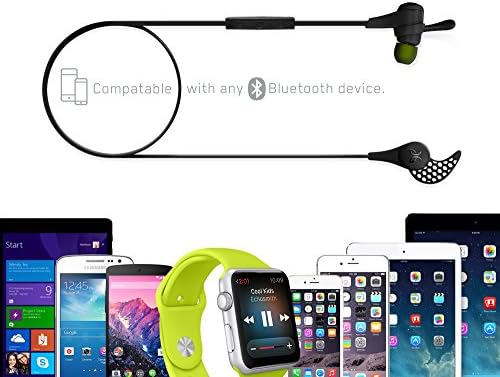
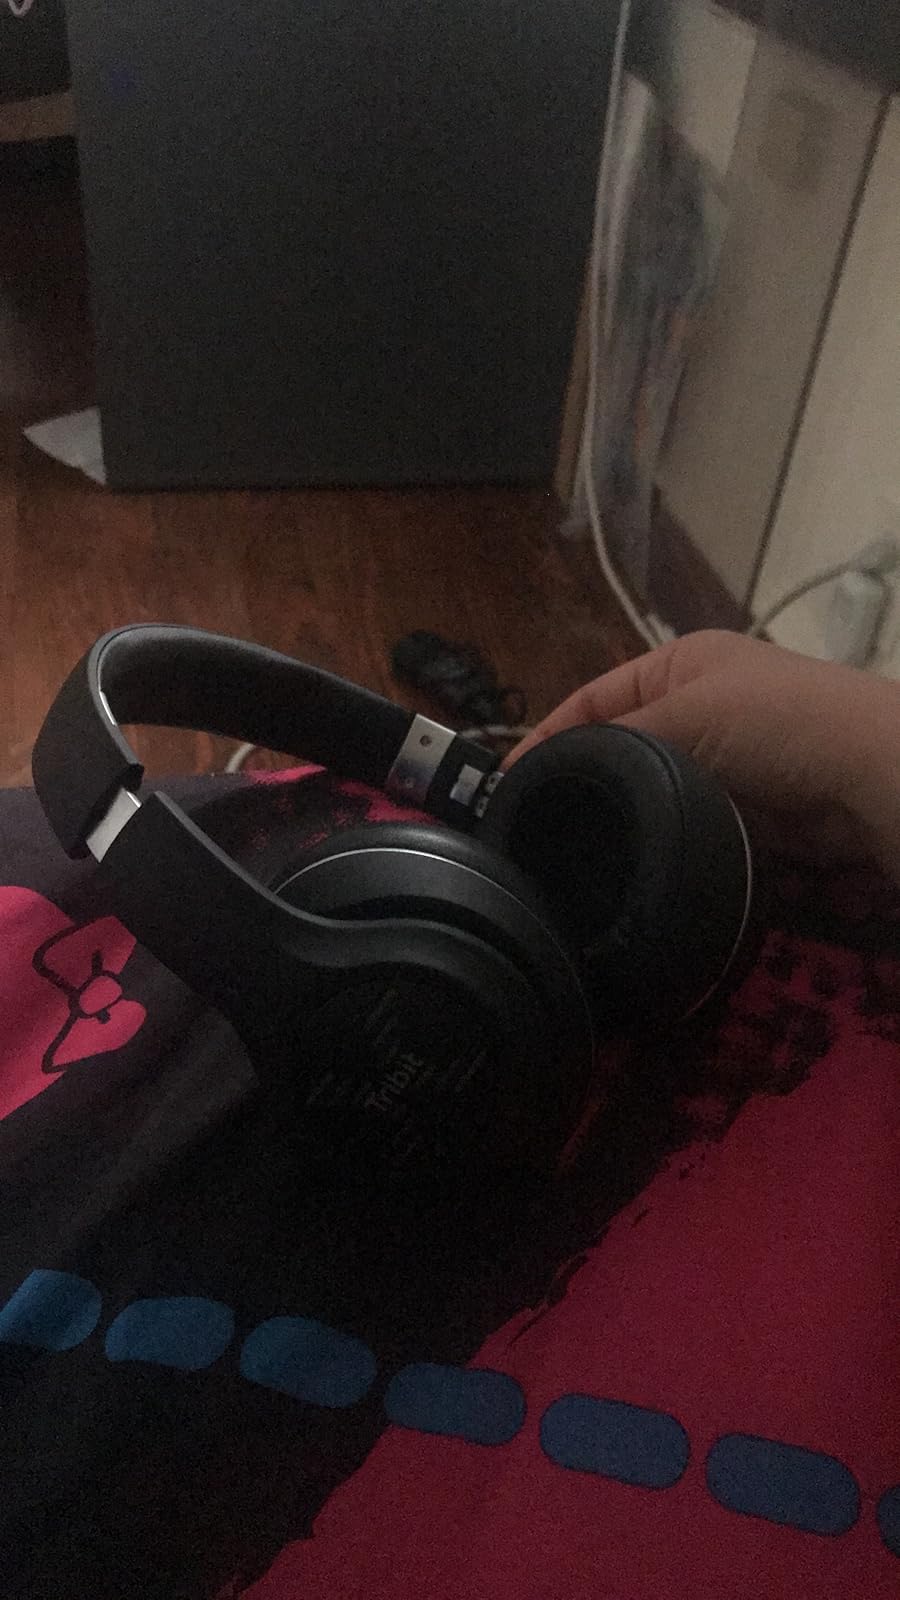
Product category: headphones
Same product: no